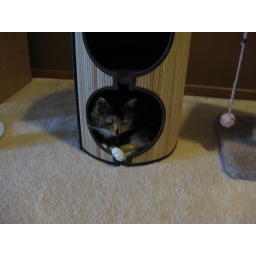
Rosie in her cat house